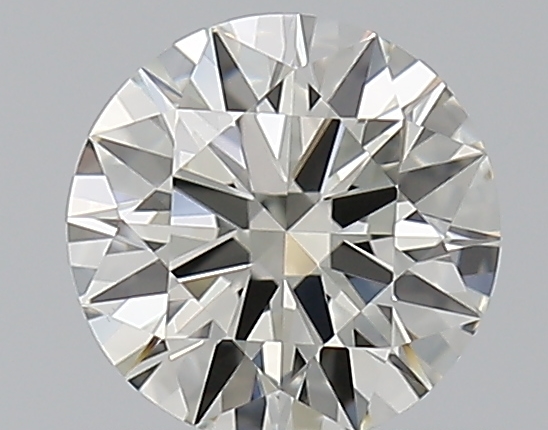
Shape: round
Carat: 0.5
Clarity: VVS2
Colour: K
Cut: EX
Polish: EX
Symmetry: EX
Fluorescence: N
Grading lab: GIA
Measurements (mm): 5.18 x 5.2 x 3.12